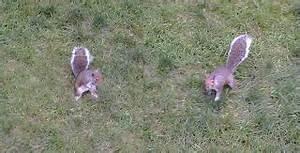
squirrel